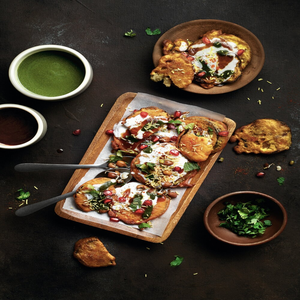
Dish: pakora